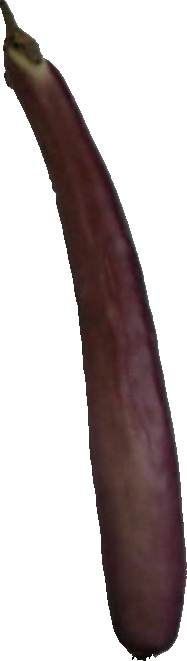
Label: eggplant_long_1